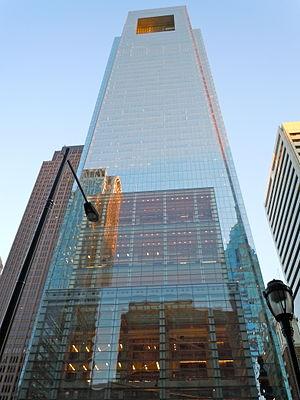
Comcast Corporation est un groupe de médias américain dont le siège est situé à Philadelphie, en Pennsylvanie. Comcast est le premier câblo-opérateur américain. Comcast a aussi des intérêts dans l'électronique grand public, dans des chaînes de télévision et le cinéma à la suite de l'achat de NBCUniversal.